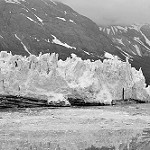
Label: B & W